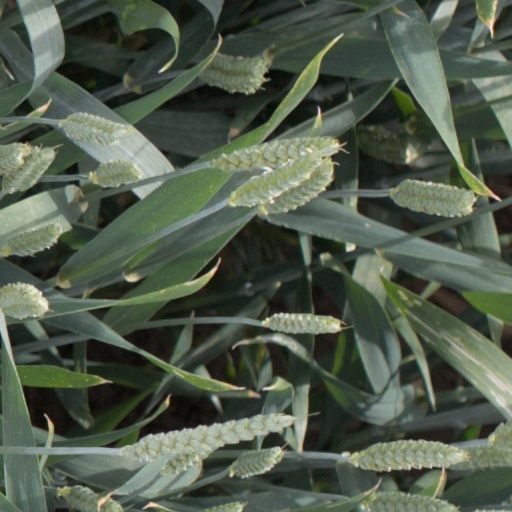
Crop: wheat